Joel DELEŌN

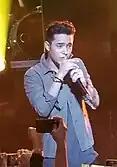

DELEŌN rose to prominence in September 2015 by his name Joel Pimentel in the first season of "La Banda". The show was created to find the next big Latin boy band. He competed individually with other contestants from Latin America and the United States before the show's judges, Ricky Martin, Alejandro Sanz and Laura Pausini. The boys went through several phases to win, including being put into several boybands and performing solo. On December 13, the finale of the show, Pimentel, Christopher Velez, Richard Camacho, Erick Brian Colón and Zabdiel De Jesús were chosen to form the boy band CNCO. They won a five-year recording contract with Sony Music Latin and began work on music right after, with Martin working as their representative and Wisin as their producer.